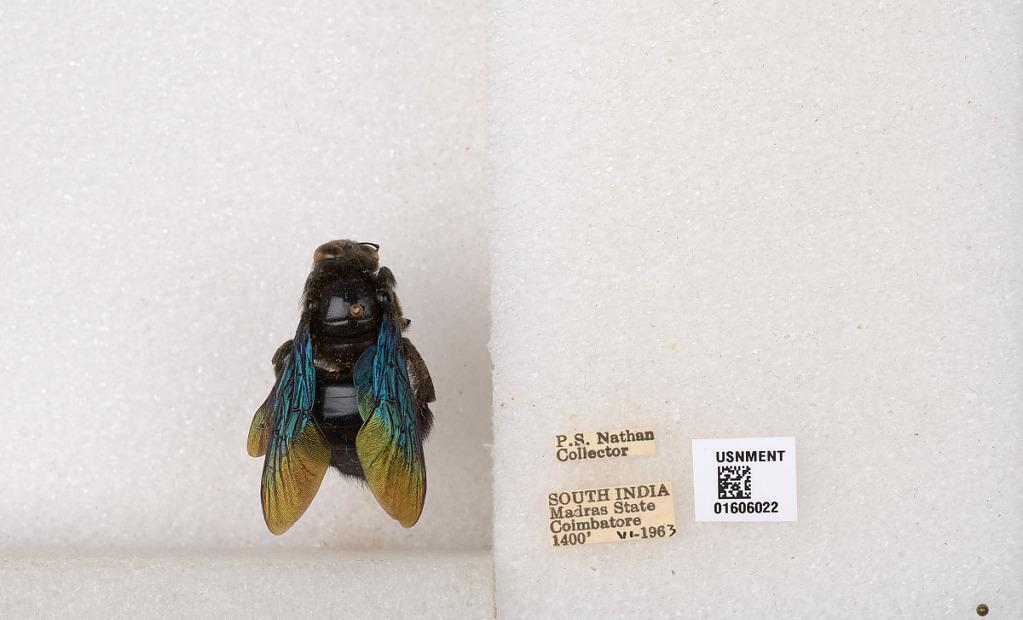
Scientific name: Xylocopa (Biluna) auripennis auripennis Lepeletier
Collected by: P. Nathan
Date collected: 1963-6-1
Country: India
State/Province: Tamil Nadu
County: Coimbatore
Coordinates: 10.9955, 76.9034